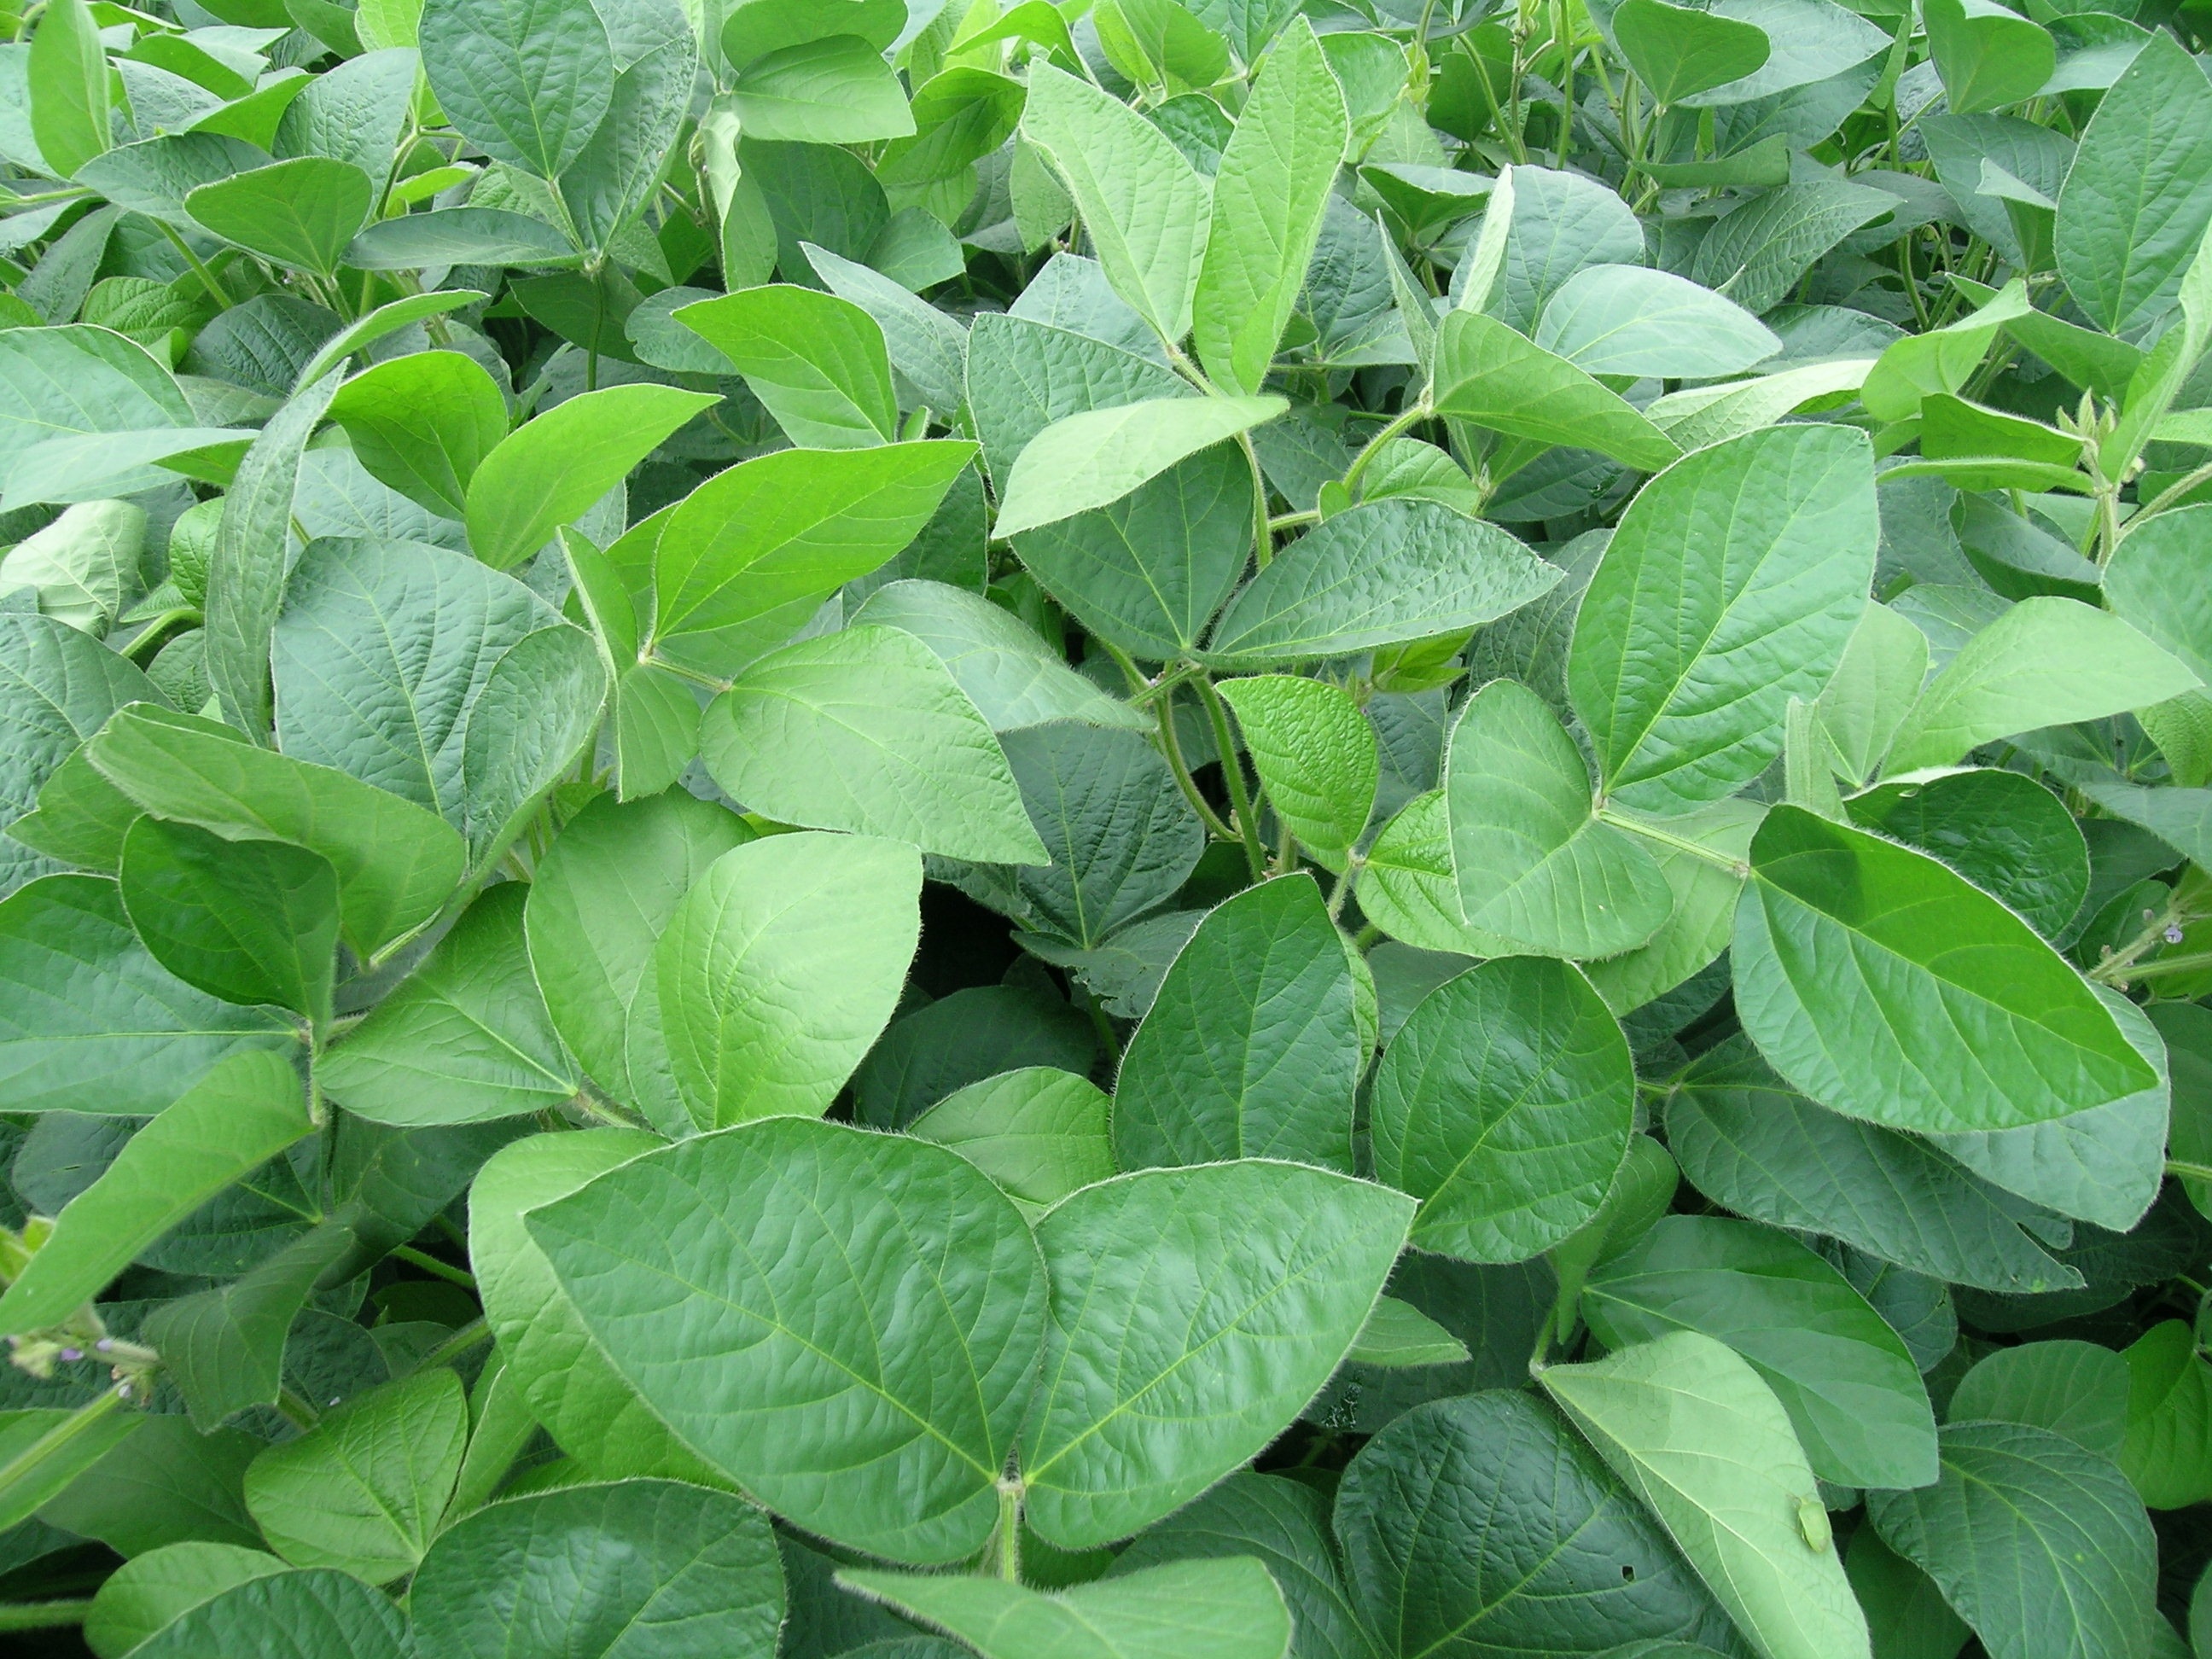
plant, leaf, flower, food, green, herb, produce, vegetable, crops, flowering plant, legumes, soy, annual plant, land plant, malabar spinach